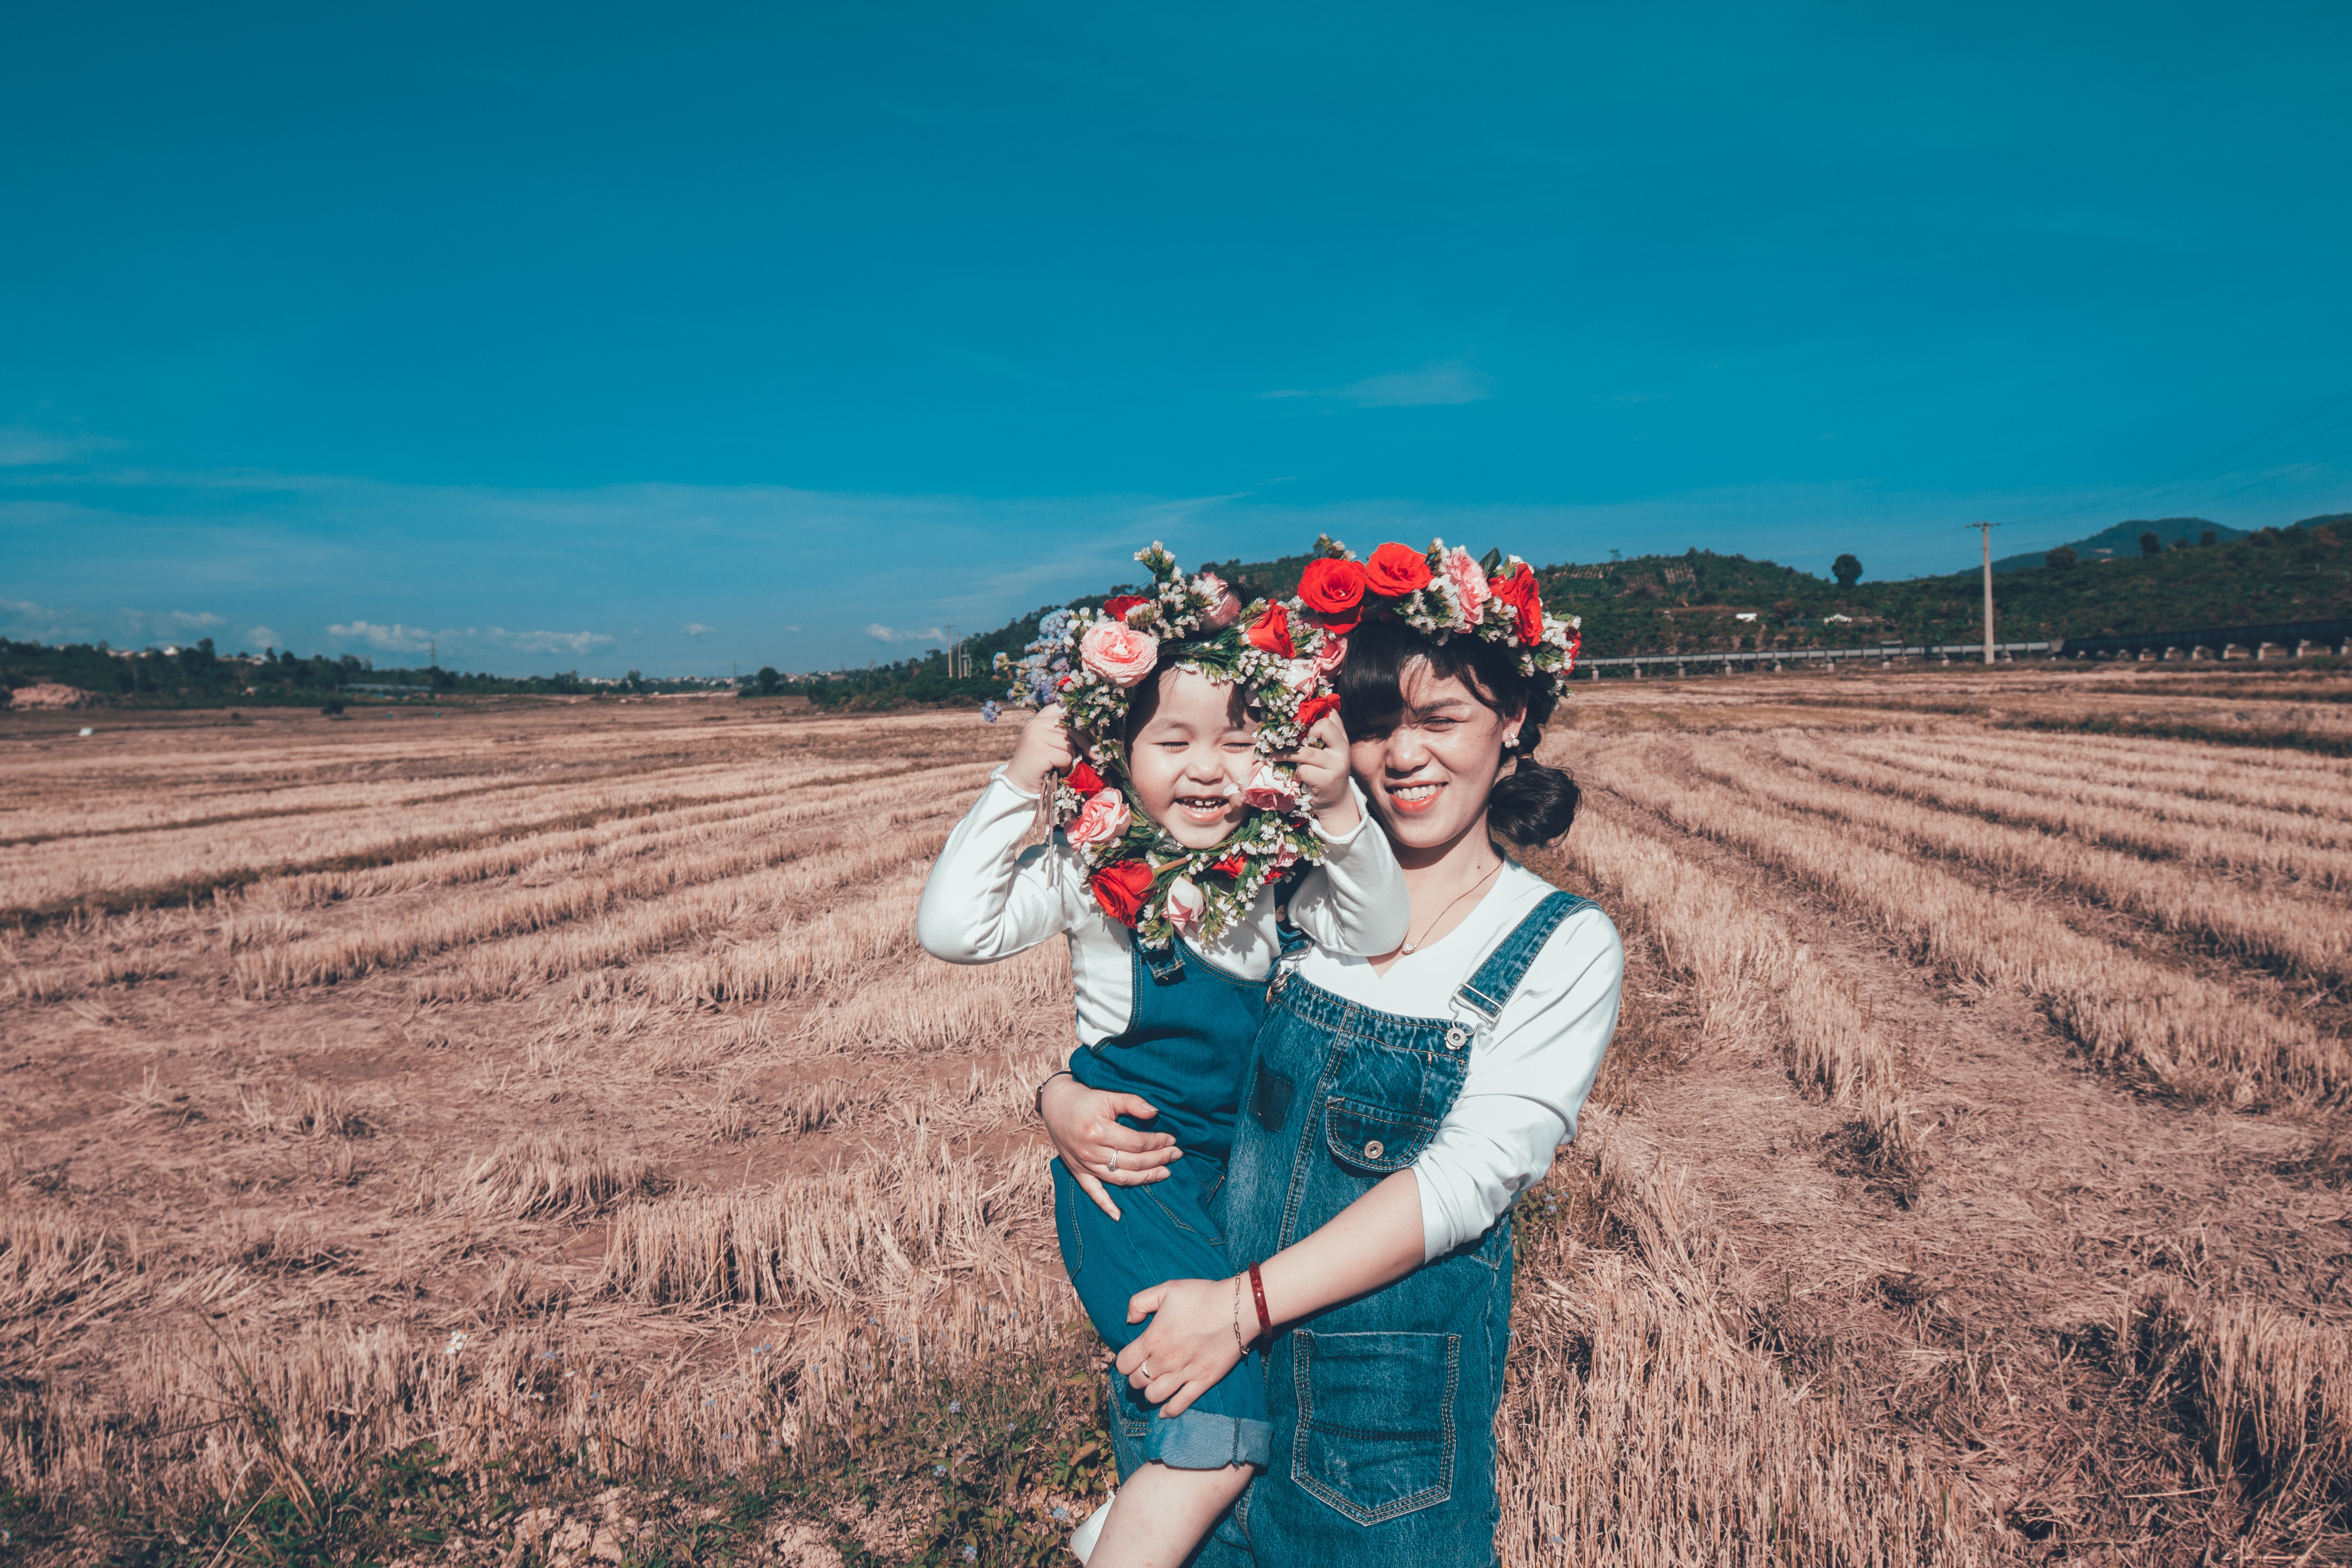
photograph, sky, dress, happy, grassland, bride, fun, photography, grass family, interaction, grass, tree, soil, plant, field, landscape, wedding, smile, stock photography, ceremony, flower, love, plain, cloud, gesture, photo shoot